Shakira as a feminist icon

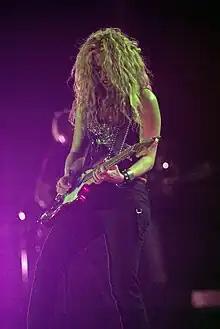
Shakira with a guitar performing her song "Inevitable"

The Colombian singer Shakira throughout her career has been considered a feminist symbol and a representation of (Latin) women globally. Since the beginning of her career, several magazines highlighted her appearance in the audiovisual medium with a "unique" style of a young female artist, differentiating herself from other Latin artists. Currently the lyrics of her songs (especially about heartbreak) are analyzed by experts.